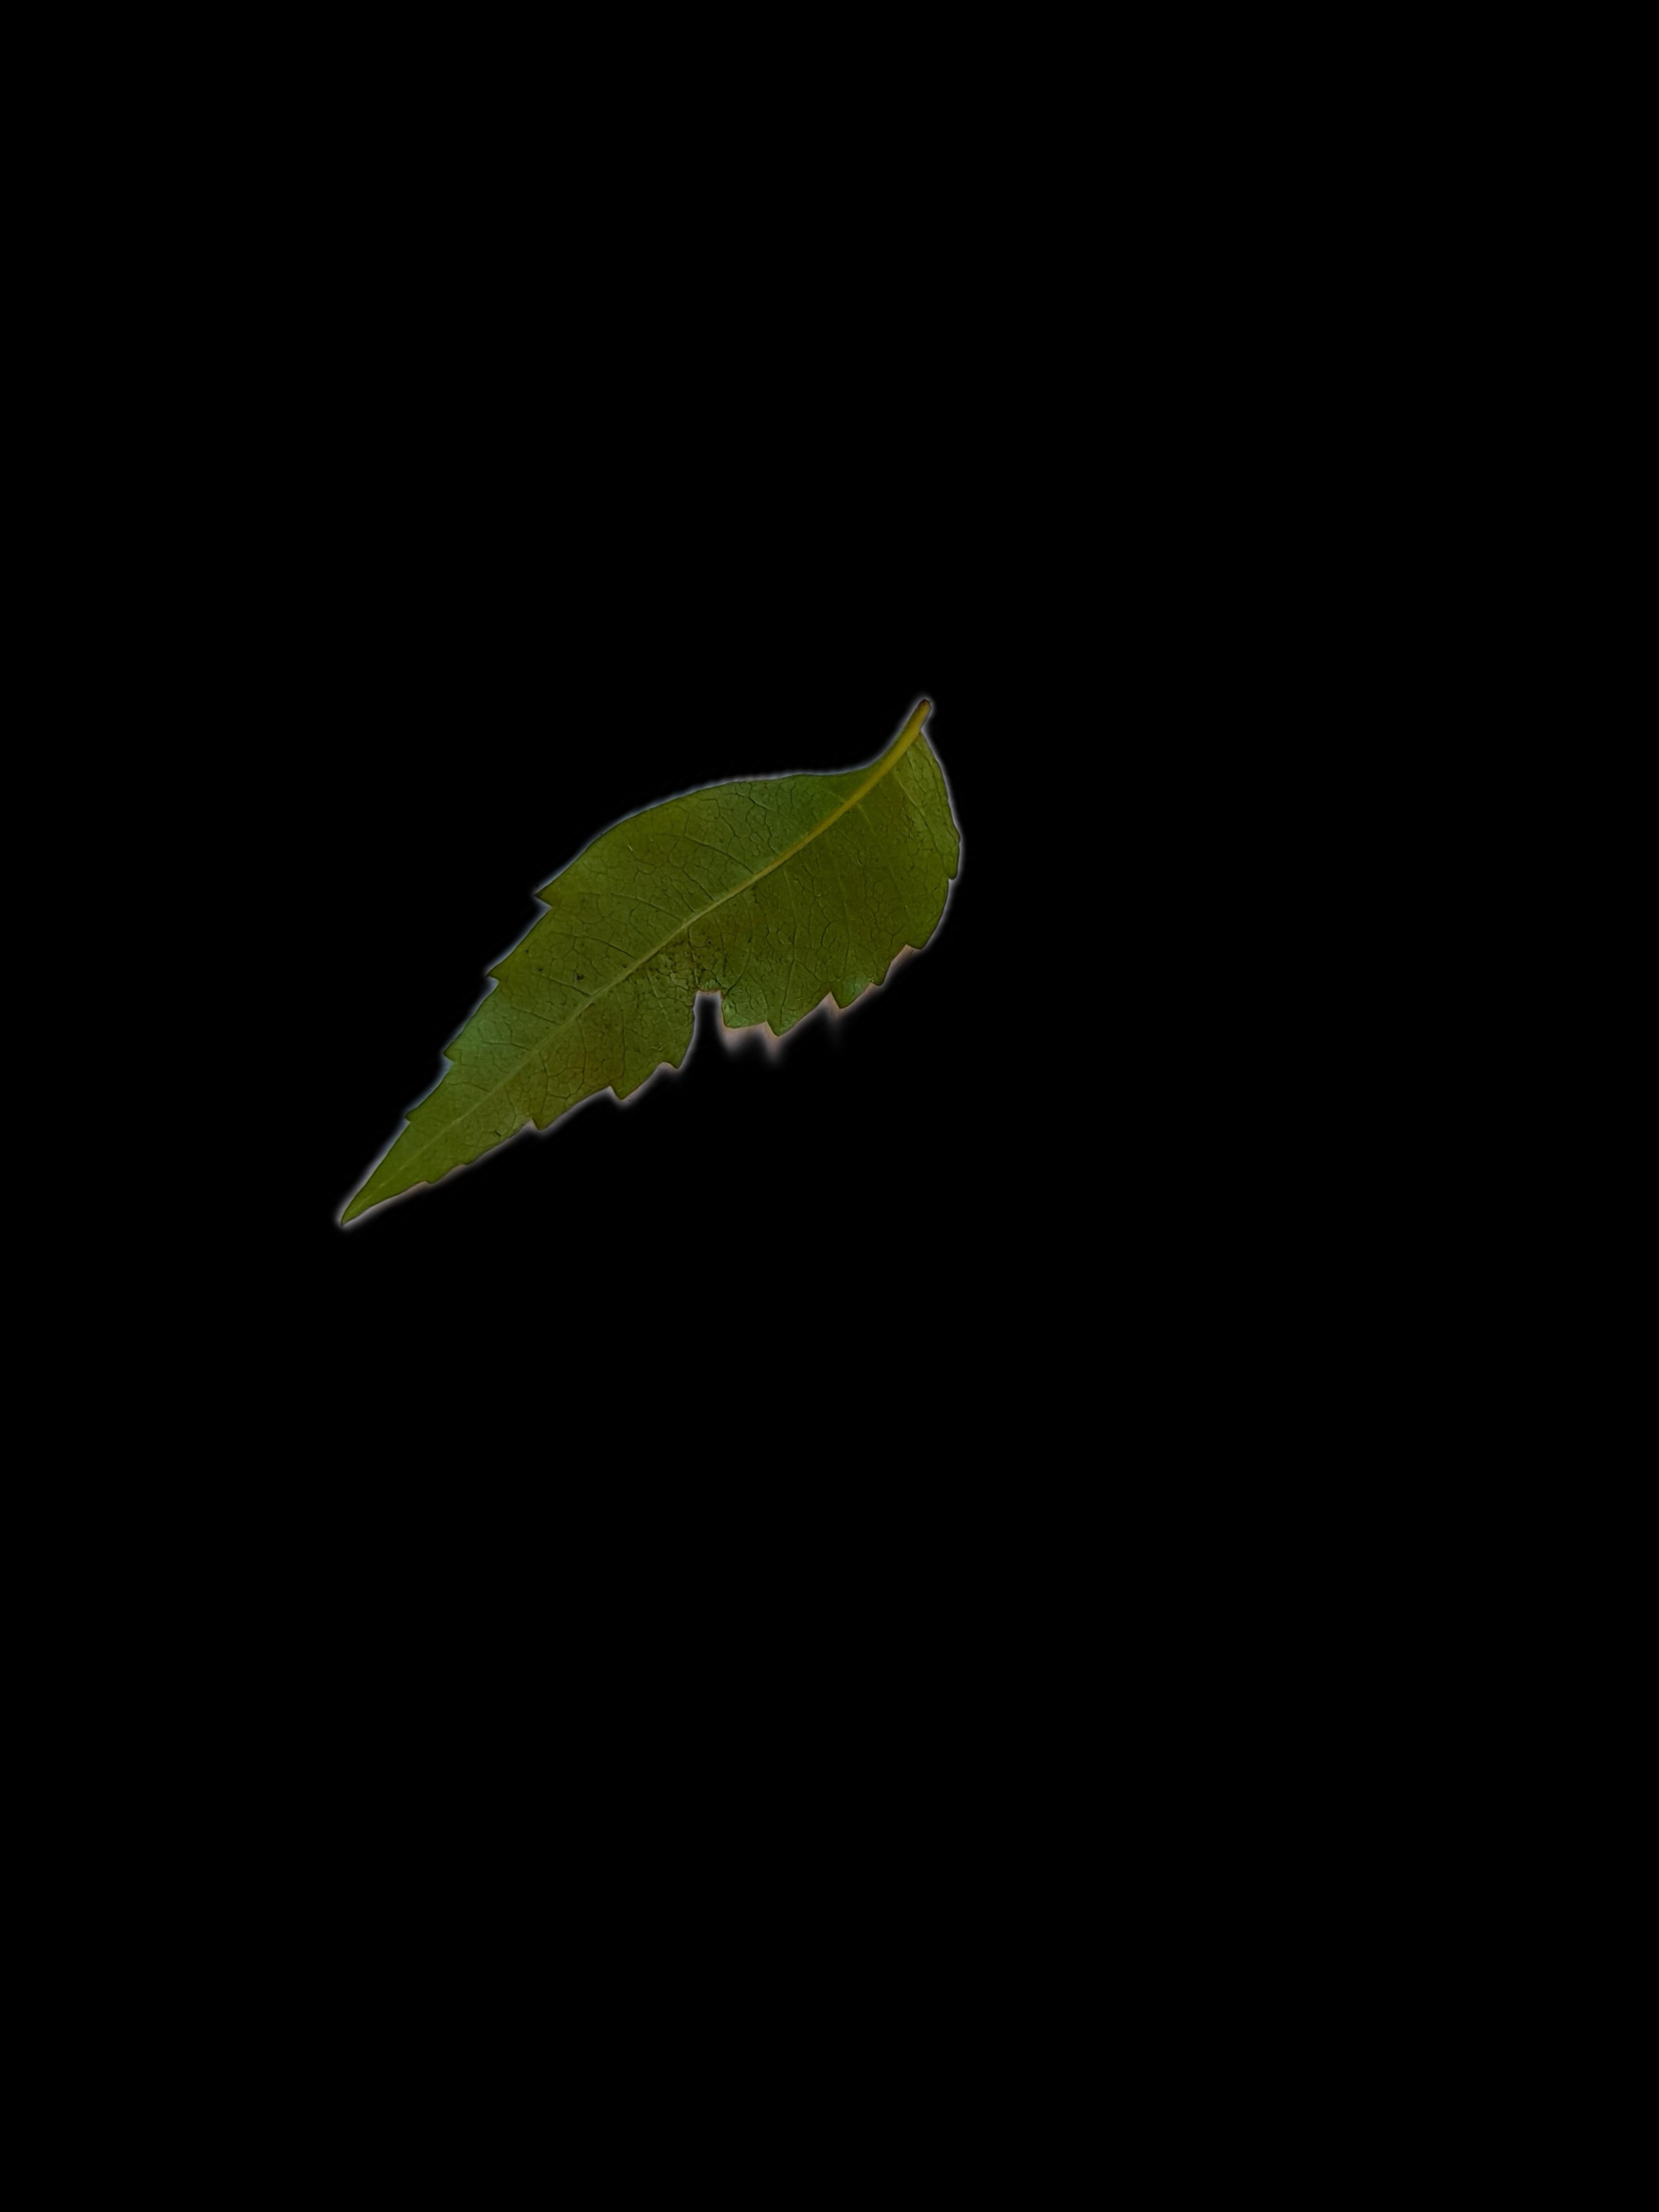
Plant: Neem